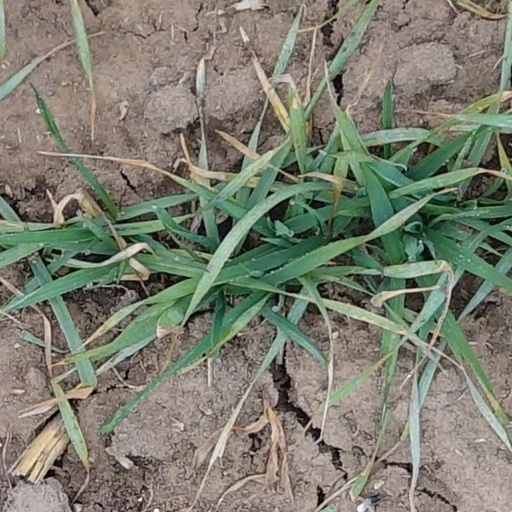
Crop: wheat